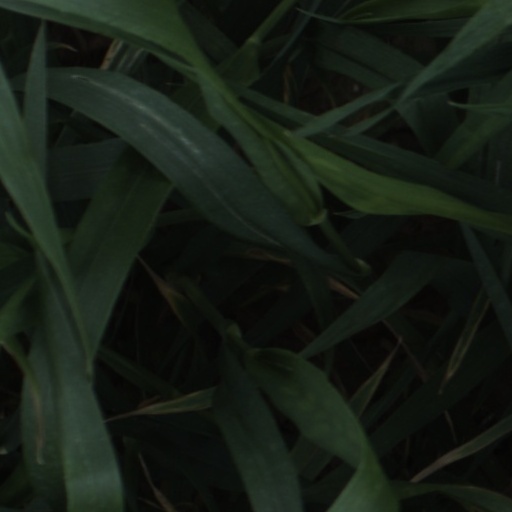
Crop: wheat